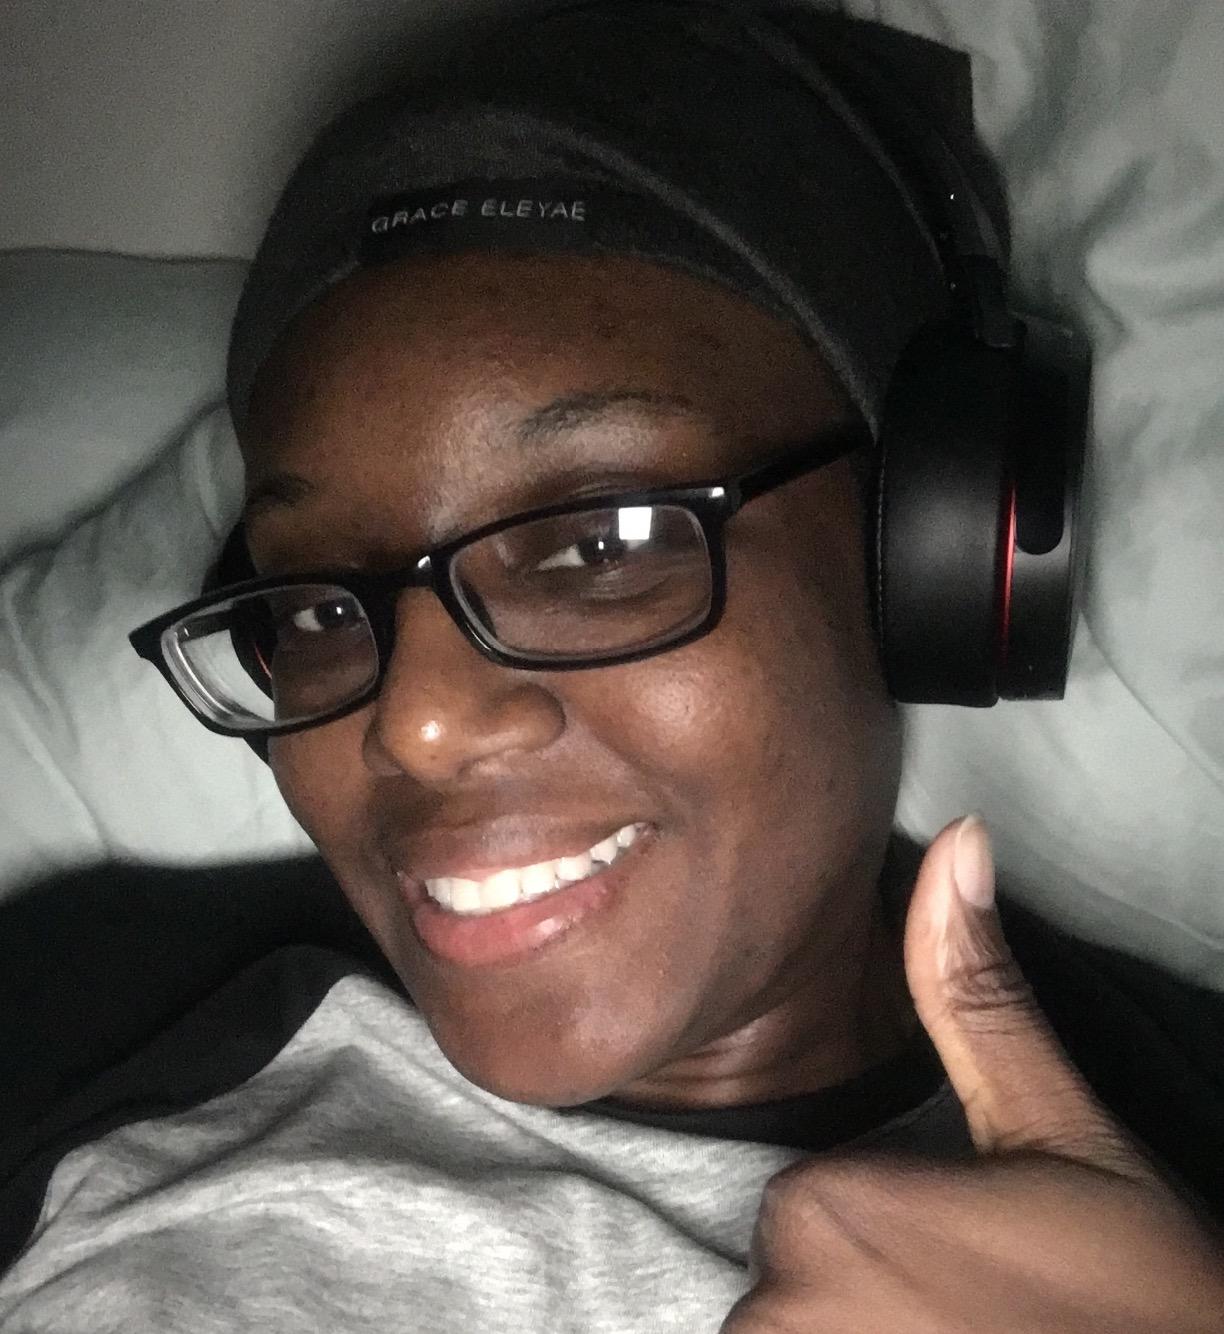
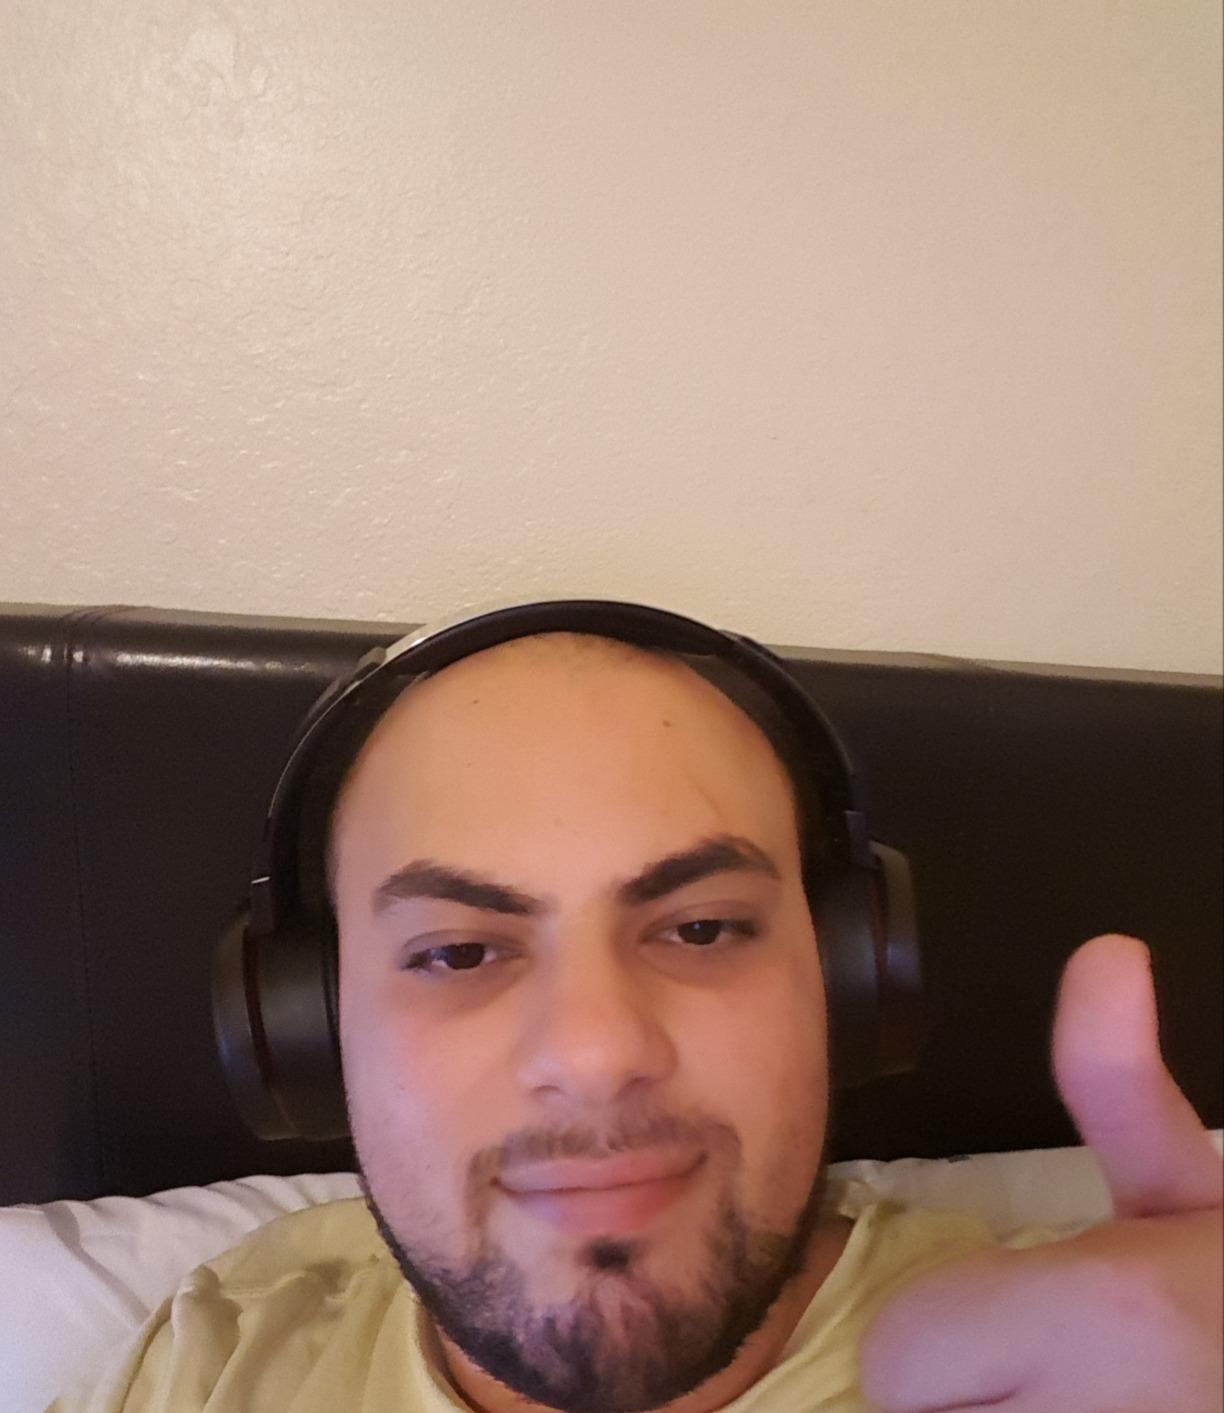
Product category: headphones
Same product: yes